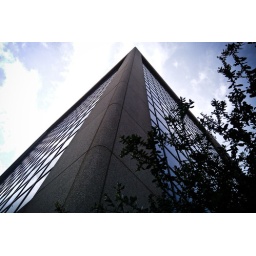
The GEICO building in Addison, from the ground up... Left the tree in there for some perspective....